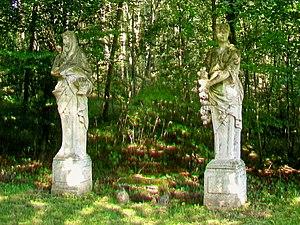
Deux des trois statues «
Le château d'Ognon était situé dans la commune d'Ognon, dans l'Oise.